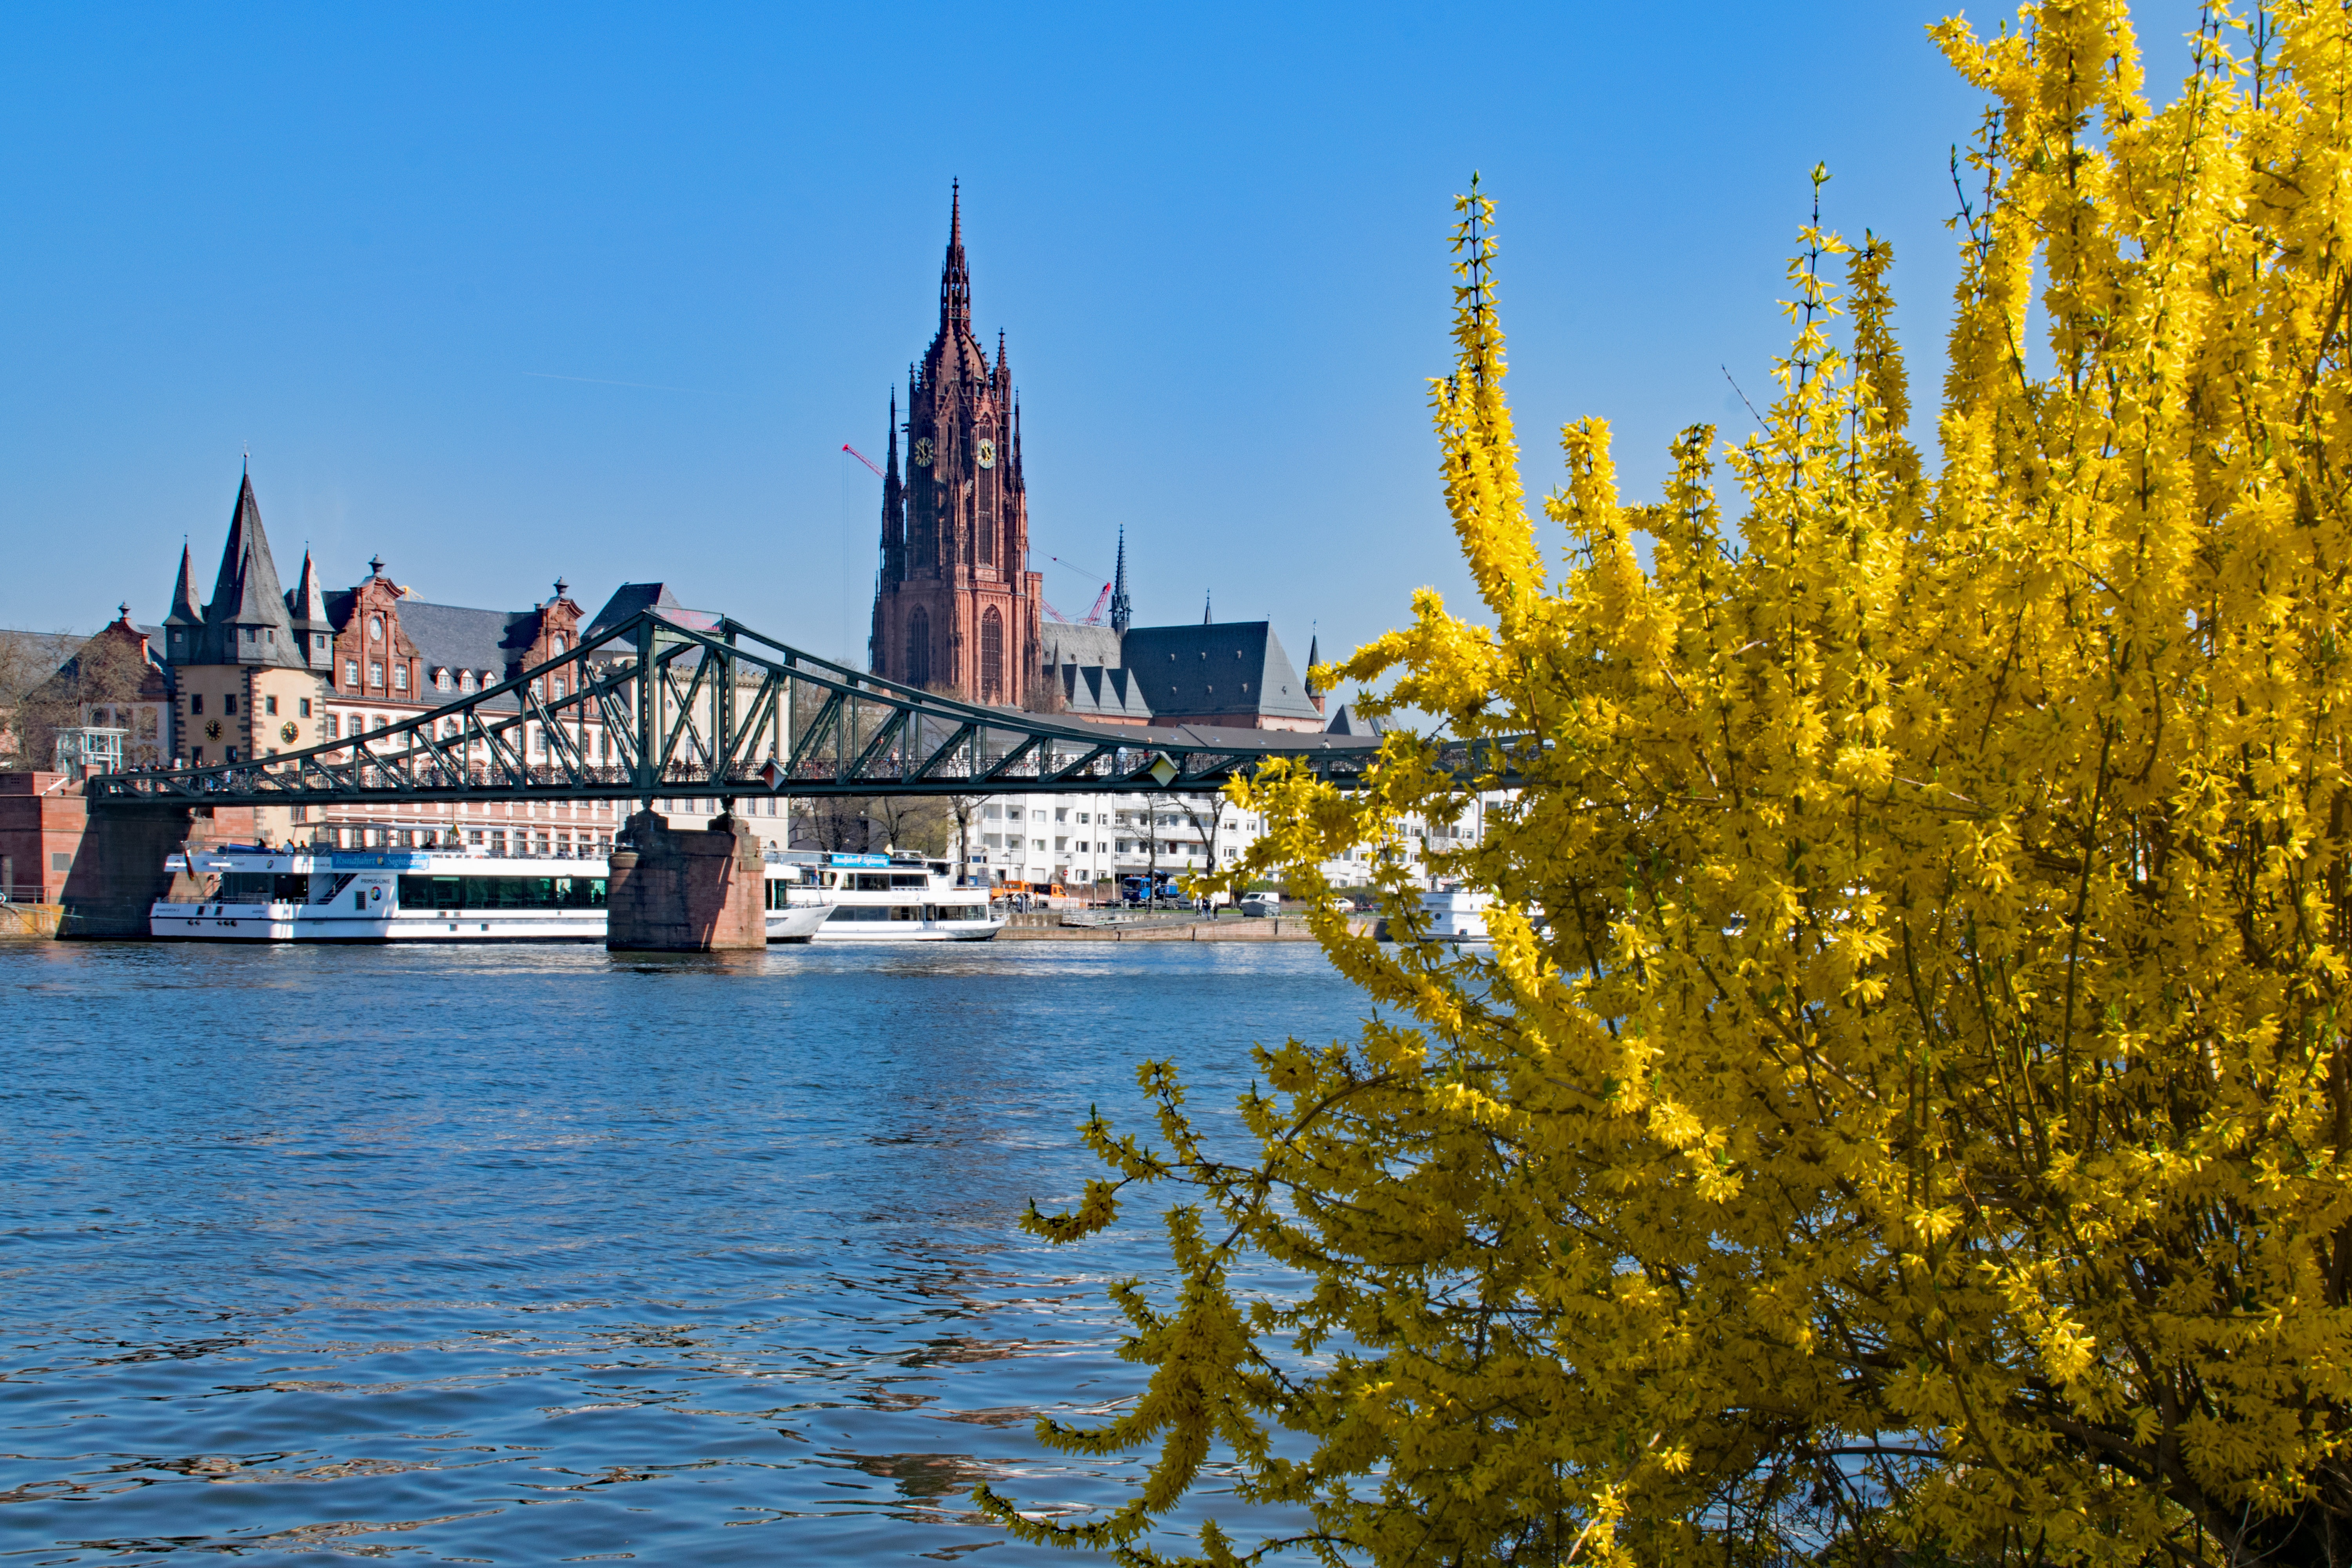
tree, blossom, architecture, flower, bloom, river, web, spring, reflection, autumn, season, flowers, places of interest, old town, germany, iron, main, forsythia, dom, hesse, frankfurt, main banks